Yonny Hernández (motorcyclist)

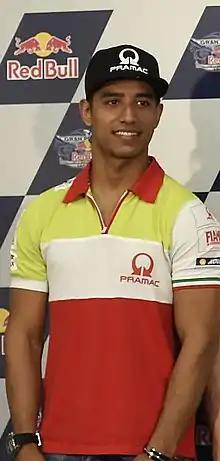
Hernández in 2015

Yonny Hernández Vega (born 25 July 1988) is a Colombian motorcycle racer. He is the older brother of Santiago Hernández.